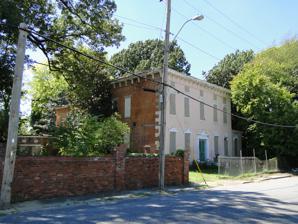
Building: Anderson-Coward House
Country: United States of America
Year built: 1852
Historic house in Tennessee, United States United States historic place Anderson--Coward House U.S. National Register of Historic Places The Anderson-Coward House in 2012 Show map of Tennessee Show map of the United States Location 919 Coward Pl., Memphis, Tennessee Coordinates 35°7′50″N 90°1′53″W / 35.13056°N 90.03139°W / 35.13056; -90.03139 Area 1.6 acres (0.65 ha) Built 1852 ( 1852 ) Architectural style Italianate NRHP reference No. 86000404 Added to NRHP March 13, 1986 The Anderson-Coward House , also known as Justine's Restaurant , is a historic mansion in Memphis, Tennessee . History The mansion was built circa 1852 for Nathaniel Anderson , a planter. It was designed in the Italianate architectural style . It was purchased by H.M. Grosvenor, until it was acquired by William C. Coward as debt settlement. It was passed on to his son, William Holliday Coward. After his death in the early 1900s, it was inherited by his daughter Ida and her husband, Robert O. Johnston, a lawyer and banker. The mansion was repurposed as a restaurant in 1958. Architectural significance It has been listed on the National Register of Historic Places since March 13, 1986. References